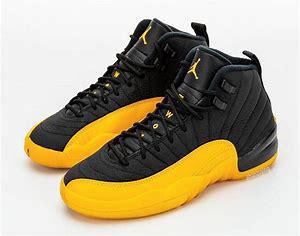
Brand: Jordan
Model: 12 Retro